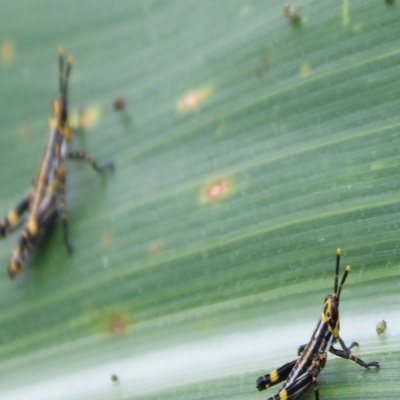
Crop: Maize
Condition: grasshoper